Chanin Building

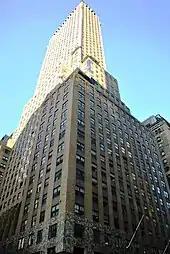
Viewed from beside the Chrysler Building, on the opposite corner of Lexington Avenue and 42nd Street

The top of the building was used as a transmission site for WQXR-FM starting on December 15, 1941, when it was relocated from Long Island City in Queens. In 1965, the transmitter was moved to the Empire State Building.